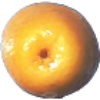
Label: Kumquats 1